Belet Nagar

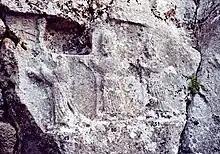
Nabarbi (first from the right) next to Išḫara and Allani on the Yazılıkaya reliefs

It has been proposed that "Na-wa-ar", a theophoric element known from personal names, should be understood as an alternate name of Belet Nagar.